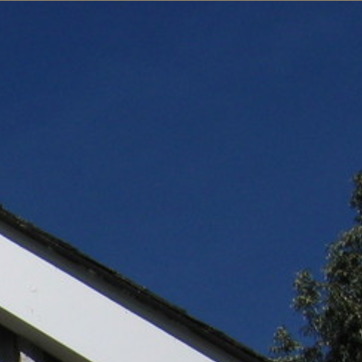
Material: sky